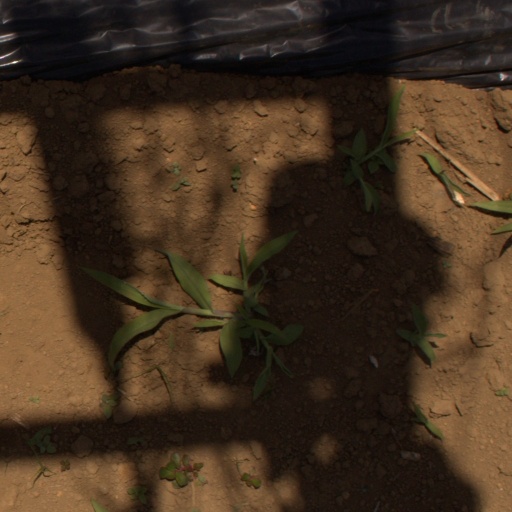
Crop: Jerusalem artichoke